Alaska political corruption probe

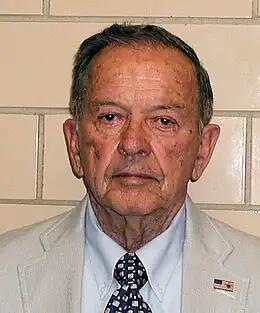
Mug shot of Ted Stevens, taken by the United States Marshals Service in July 2008

Ted Stevens was also investigated by both the FBI and IRS. Authorities investigated an extensive remodeling project done at the Stevens "chalet" in the small town of Girdwood, Alaska. Unusual aspects of this remodeling project that were investigated were that the project was supervised by VECO, and invoices for the work on the residence were first sent to VECO before being sent to the senator. Some of the issues investigated were the extent of work done on the home, exactly who had paid the invoices from the construction contractors and their subcontractors, and the purpose and extent of VECO's involvement.